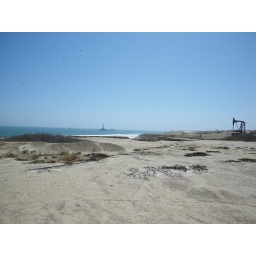
The &amp;quot;secret&amp;quot; spot in some oil field along the Peruvian coast